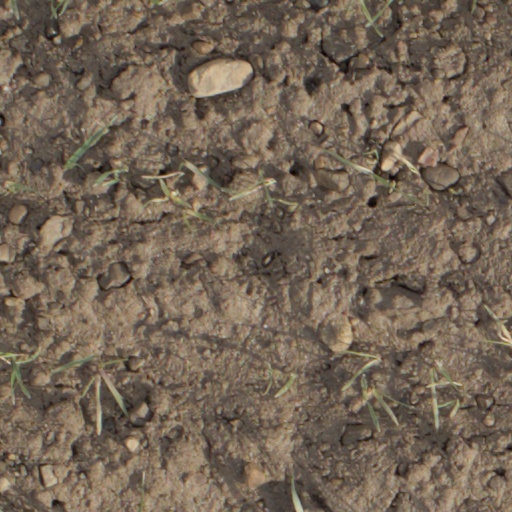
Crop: wheat